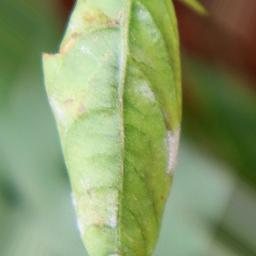
Label: powdery mildew